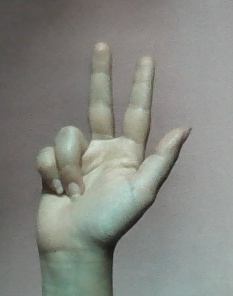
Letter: al